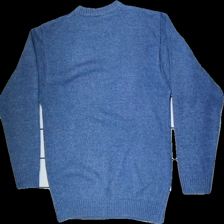
View: back
Type: Sweater
Category: Men
Brand: Not in the list
Brand text on label: Westpoint
Colors: Blue
Material: 100% acrylic
Cut: Regular
Size: M
Season: All
Price range: 100-150
Recommended usage: Reuse